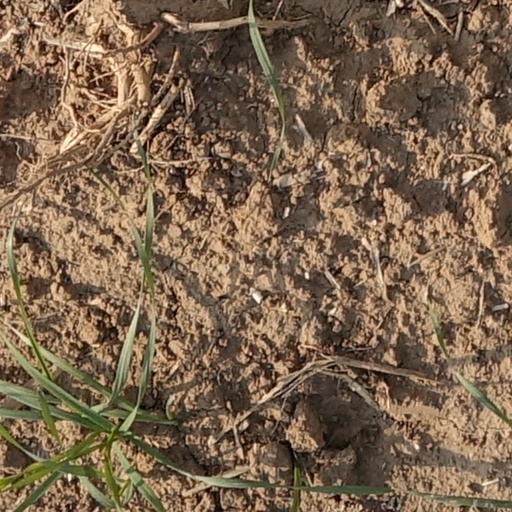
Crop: wheat